William Henry Harrison 1840 presidential campaign

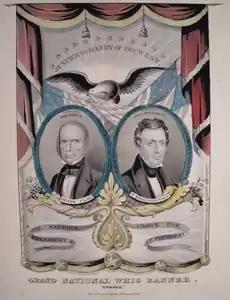
The 1844 Whig ticket, with Henry Clay and Theodore Frelinghuysen. It lacked the Tippecanoe ticket's success and catchy rhyme.

Clay and Webster were at the head of perhaps 5,000 Whig speakers who criss-crossed the nation in Harrison's cause. Clay was unenthusiastic about the idea of being a stump speaker, but warmed to it as he sought to boost himself to be Whig presidential candidate in 1844 (Harrison had promised to serve only one term), and spoke widely, especially in the South, though he mentioned Harrison infrequently. Another prominent speaker was a Whig state assemblyman from Illinois and candidate for presidential elector from that state, Abraham Lincoln, who spoke to a crowd of 15,000 in Springfield, Illinois, wearing jeans. The aristocratic South Carolina former congressman, Hugh Legare also spoke widely, and took to wearing a coonskin cap on the campaign trail, drinking hard cider as he partied with the "Log Cabin Boys". John Bear, the "Buckeye Blacksmith", from South Bloomfield, Ohio, was a prominent Whig speaker. After making a hit in his first speech outside his home town at the February Columbus rally, the Whigs sent him on the road as a person who could appeal to the tradesmen and farmers who made up much of the electorate. He also got to associate with the elite, meeting Harrison at North Bend and attending a party at the Washington home of former president John Quincy Adams. Bear made 331 speeches, the most of any Whig surrogate, and inspired other craftsmen like Henry Wilson of Massachusetts, the "Natick Cobbler", who would rise to the vice presidency under Grant.